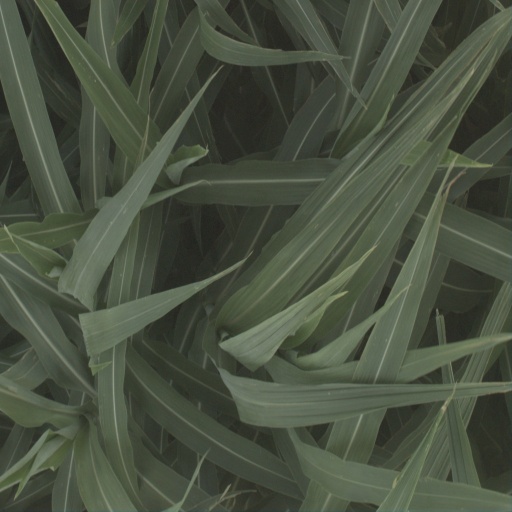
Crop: sorghum